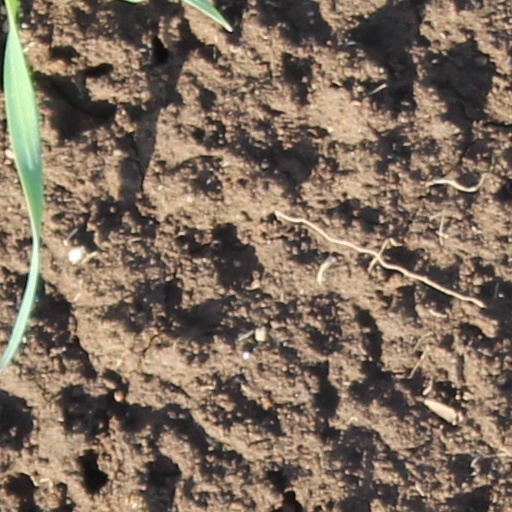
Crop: wheat